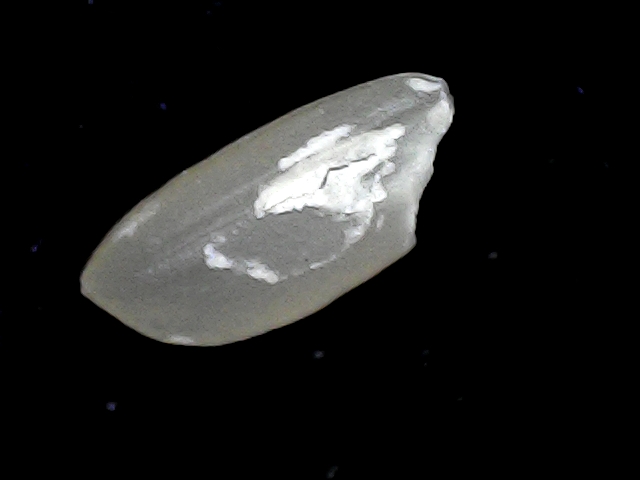
Rice variety: BD39